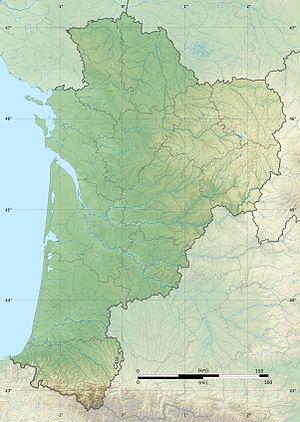
Carte physique vierge de la région Aquitaine-Limousin-Poitou-Charentes, France, destinée à la géolocalisation. Projection ""Géoportail"" (projection équirectangulaire à la latitude de référence 46.5° Nord) Limites géogrpahiques de la carte
La grotte des Perrats est une cavité d'intérêt archéologique située sur la commune française d'Agris, dans le département de la Charente, en région Nouvelle-Aquitaine.
La grotte de Font-de-Gaume est une grotte ornée française située dans l'ancienne commune des Eyzies-de-Tayac, dans le département de la Dordogne. Ses parois comptent plus de 200 gravures et peintures magdaléniennes.
La grotte de Rouffignac est une grotte ornée située au cœur du Périgord, sur la commune de Rouffignac-Saint-Cernin-de-Reilhac, entre Bergerac et Sarlat, dans le département de la Dordogne. Le site abrite plus de 250 gravures ainsi que des dessins au trait datant du Paléolithique supérieur.
Le Canal maritime de Marans à la mer ou canal maritime du Brault est situé dans la partie septentrionale du département de la Charente-Maritime.